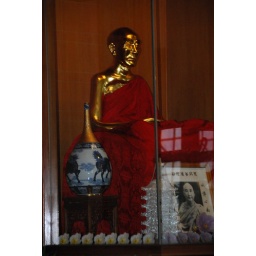
10 .The munk, actually it`s a real person under this golden cover. He died under his meditaition..